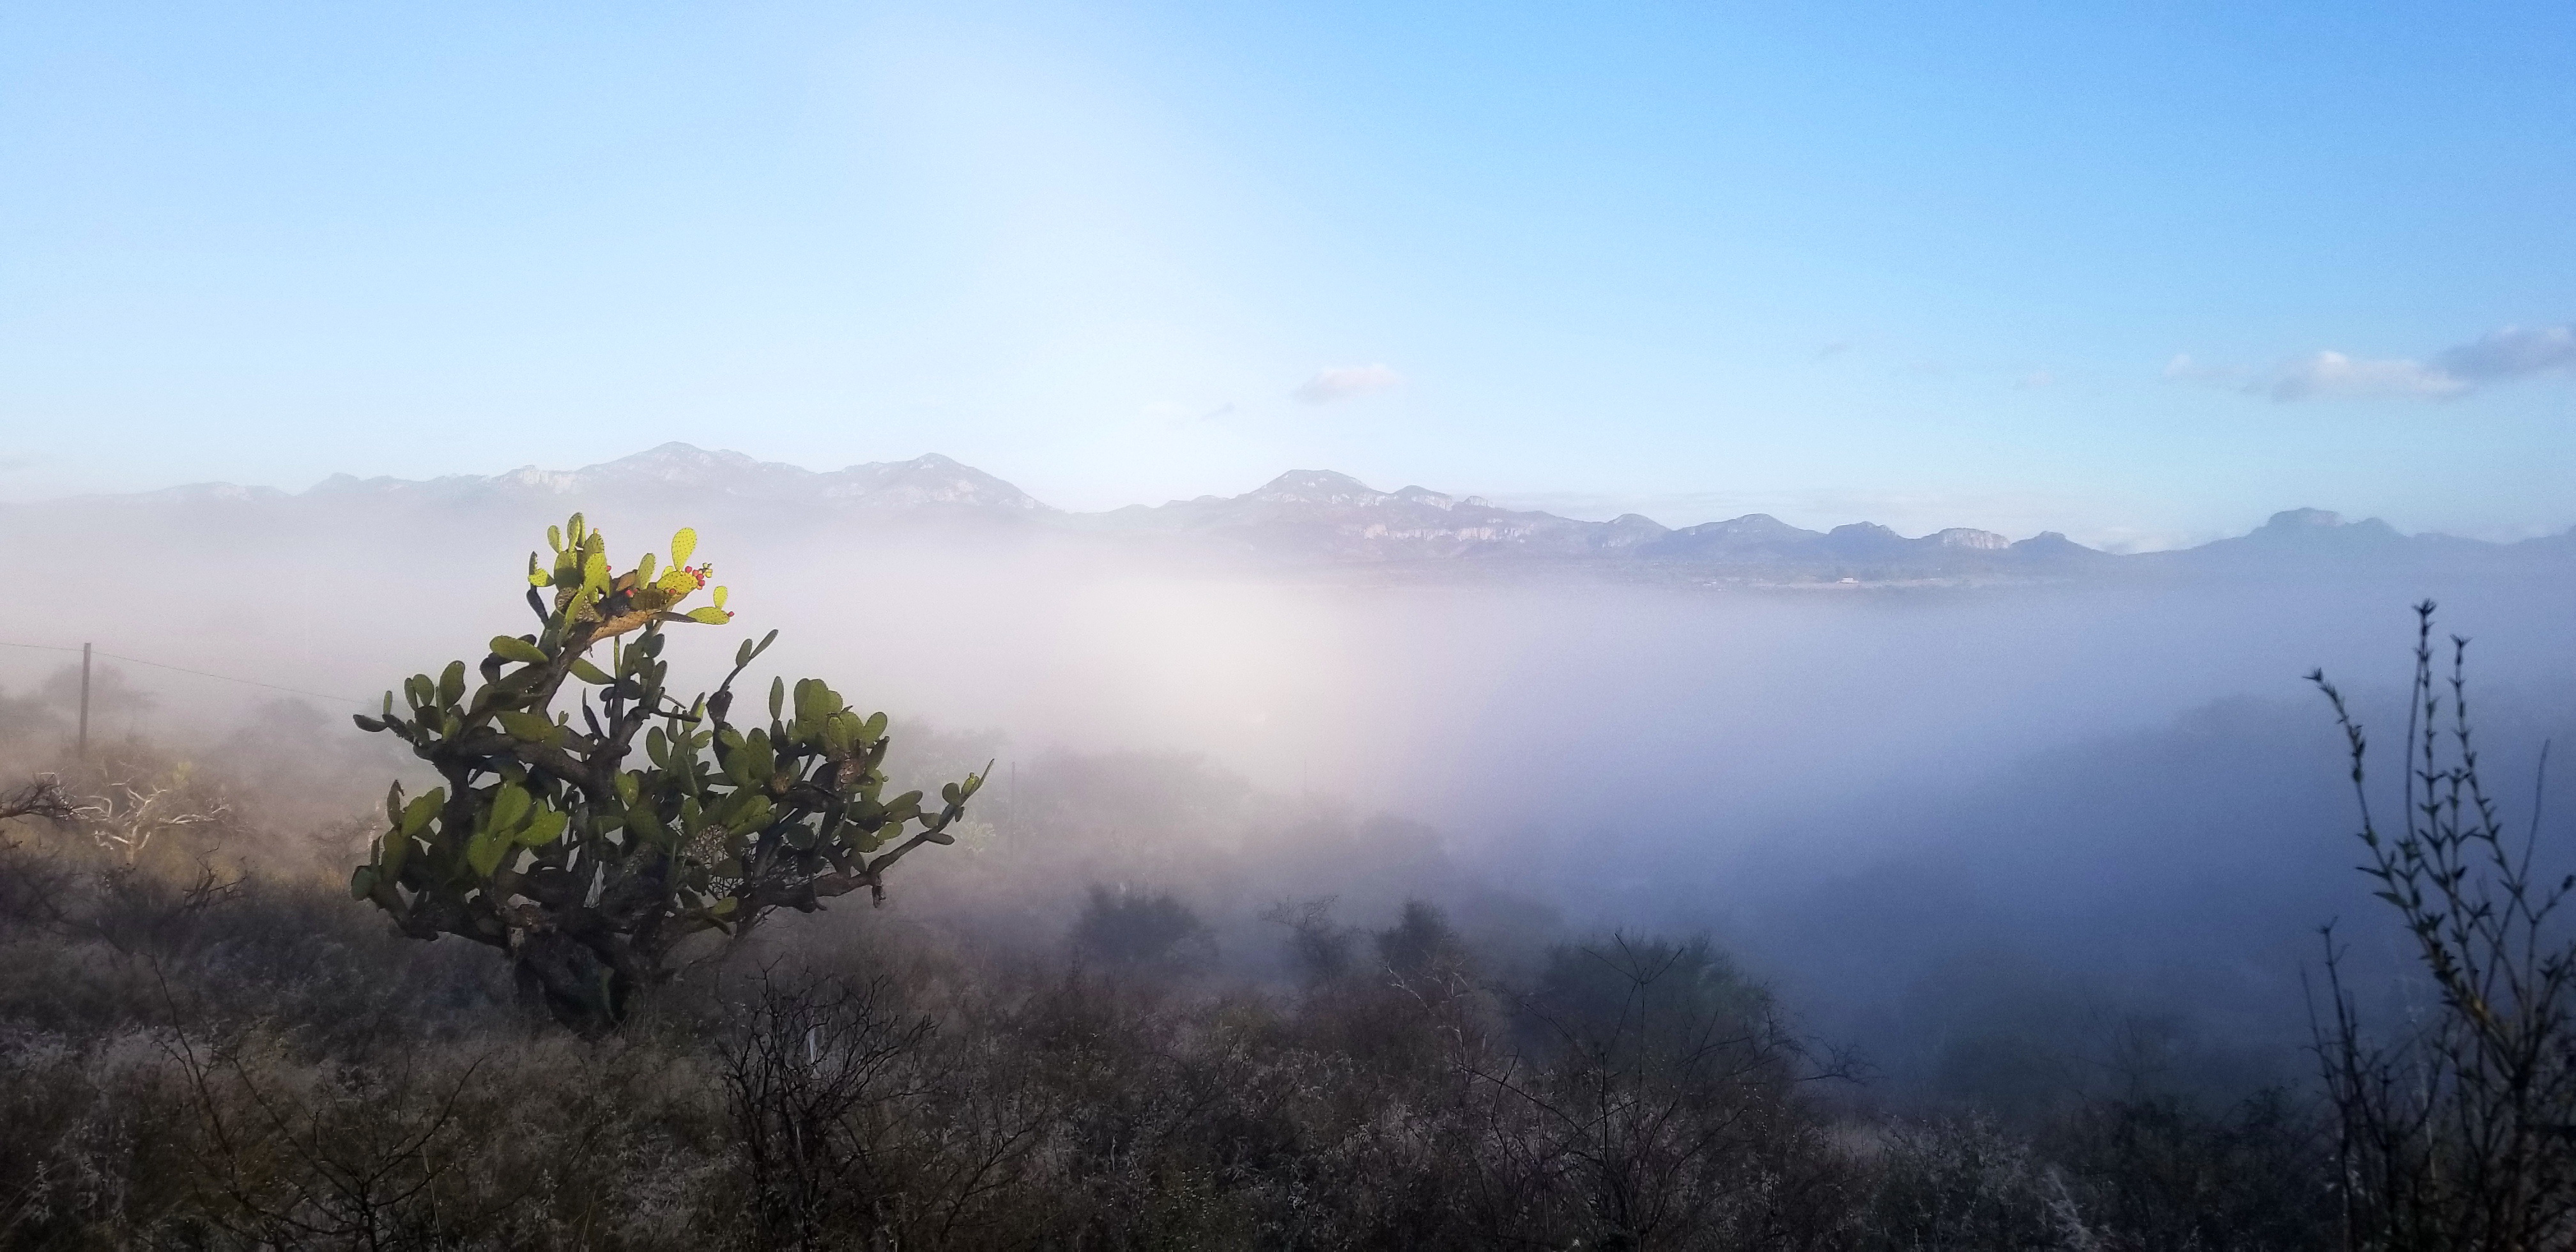
prickly pear, fog, mountains, landscape, mexico, sky, mist, tree, wilderness, morning, mountain, atmosphere, ridge, highland, dawn, hill station, hill, mount scenery, cloud, sunlight, horizon, mountain range, national park, forest, grass, haze, trident, sunrise